Kitulo Plateau

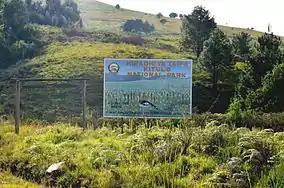
The entry of Kitulo National Park at Kitulo Plateau

The Kitulo Plateau is a plateau in Tanzania's Kipengere Range known for its floral diversity. The plateau is in Kitulo National Park.